Mercury-Atlas 6

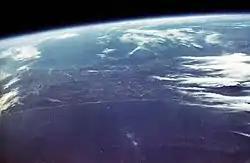
Photo taken by Glenn (with an Ansco Autoset, a rebadged Minolta Hi-Matic) during his flight

As the spacecraft crossed the Kauai, Hawaii tracking station, Glenn noticed a lot of interference on the HF radio band. As he crossed the Pacific coast of North America, the tracking station at Guaymas, Mexico, informed Mercury Control in Florida that a yaw thruster was causing attitude control problems. Glenn later recalled, this problem "was to stick with me for the rest of the flight".